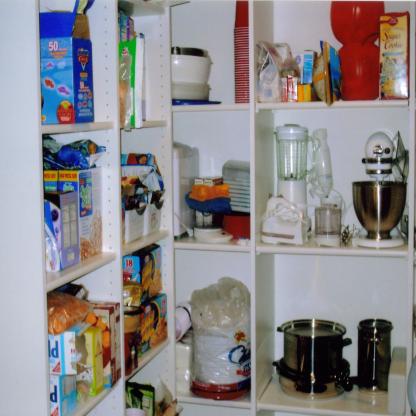
Scene: Indoor